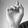
ASL letter: D